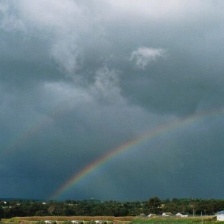
Cloud type: Stratocumulus